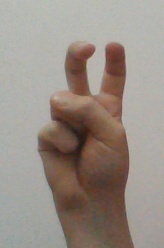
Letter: toot